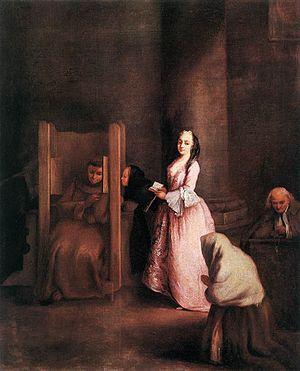
Cette page fournit une liste chronologique de tableaux du peintre vénitien Pietro Longhi.
La confession est l'acte de déclarer ou d'avouer un péché.
Les Provinciales est un ensemble de dix-huit lettres, en partie fictives, écrites par Blaise Pascal. Publiées entre janvier 1656 et mars 1657, elles ont d’abord eu pour but de défendre le théologien janséniste Antoine Arnauld, menacé d’être condamné par la Sorbonne, avant de s’orienter vers une critique de la Compagnie de Jésus et, en particulier, de la casuistique laxiste défendue par certains de ses membres.